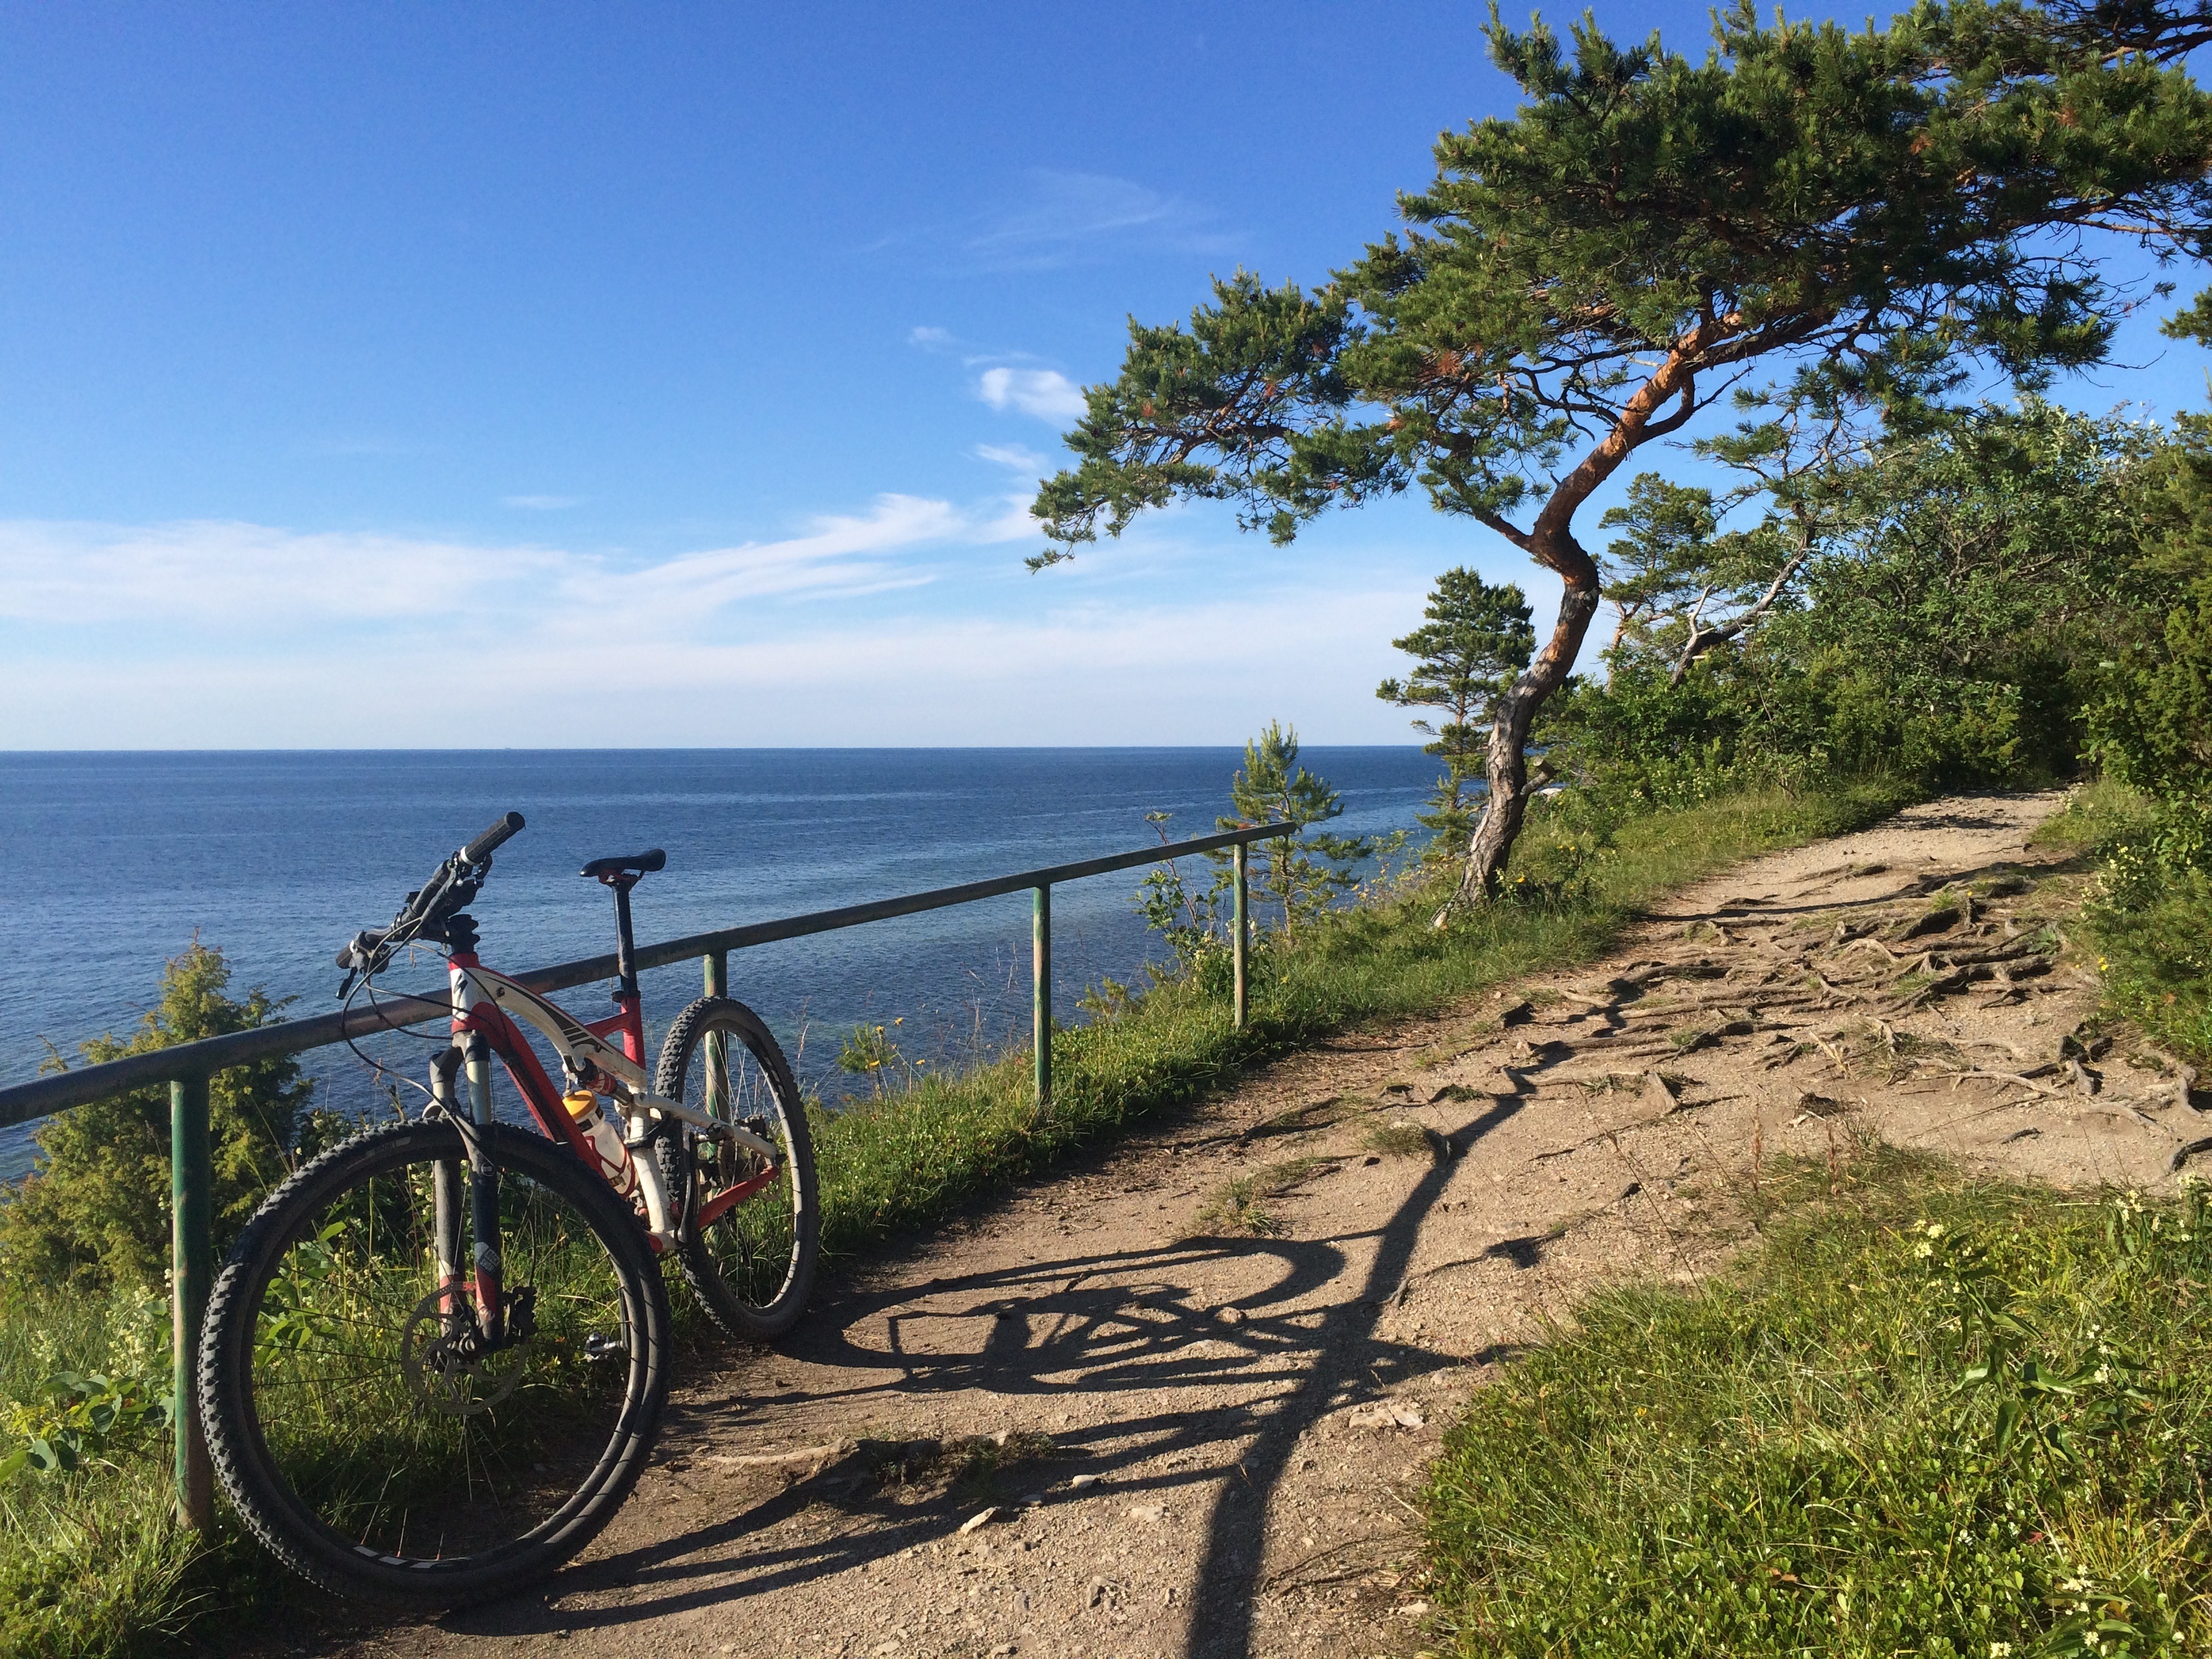
beach, sea, coast, trail, shore, vacation, vehicle, bay, cycle, mountain bike, sports, landscapes, velo, see, mtb, gotland, h gklint